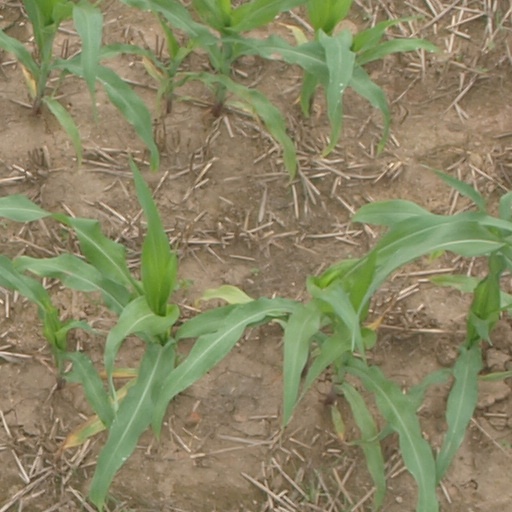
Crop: maize; corn